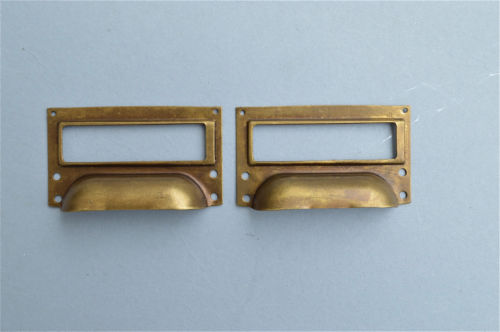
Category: cabinet